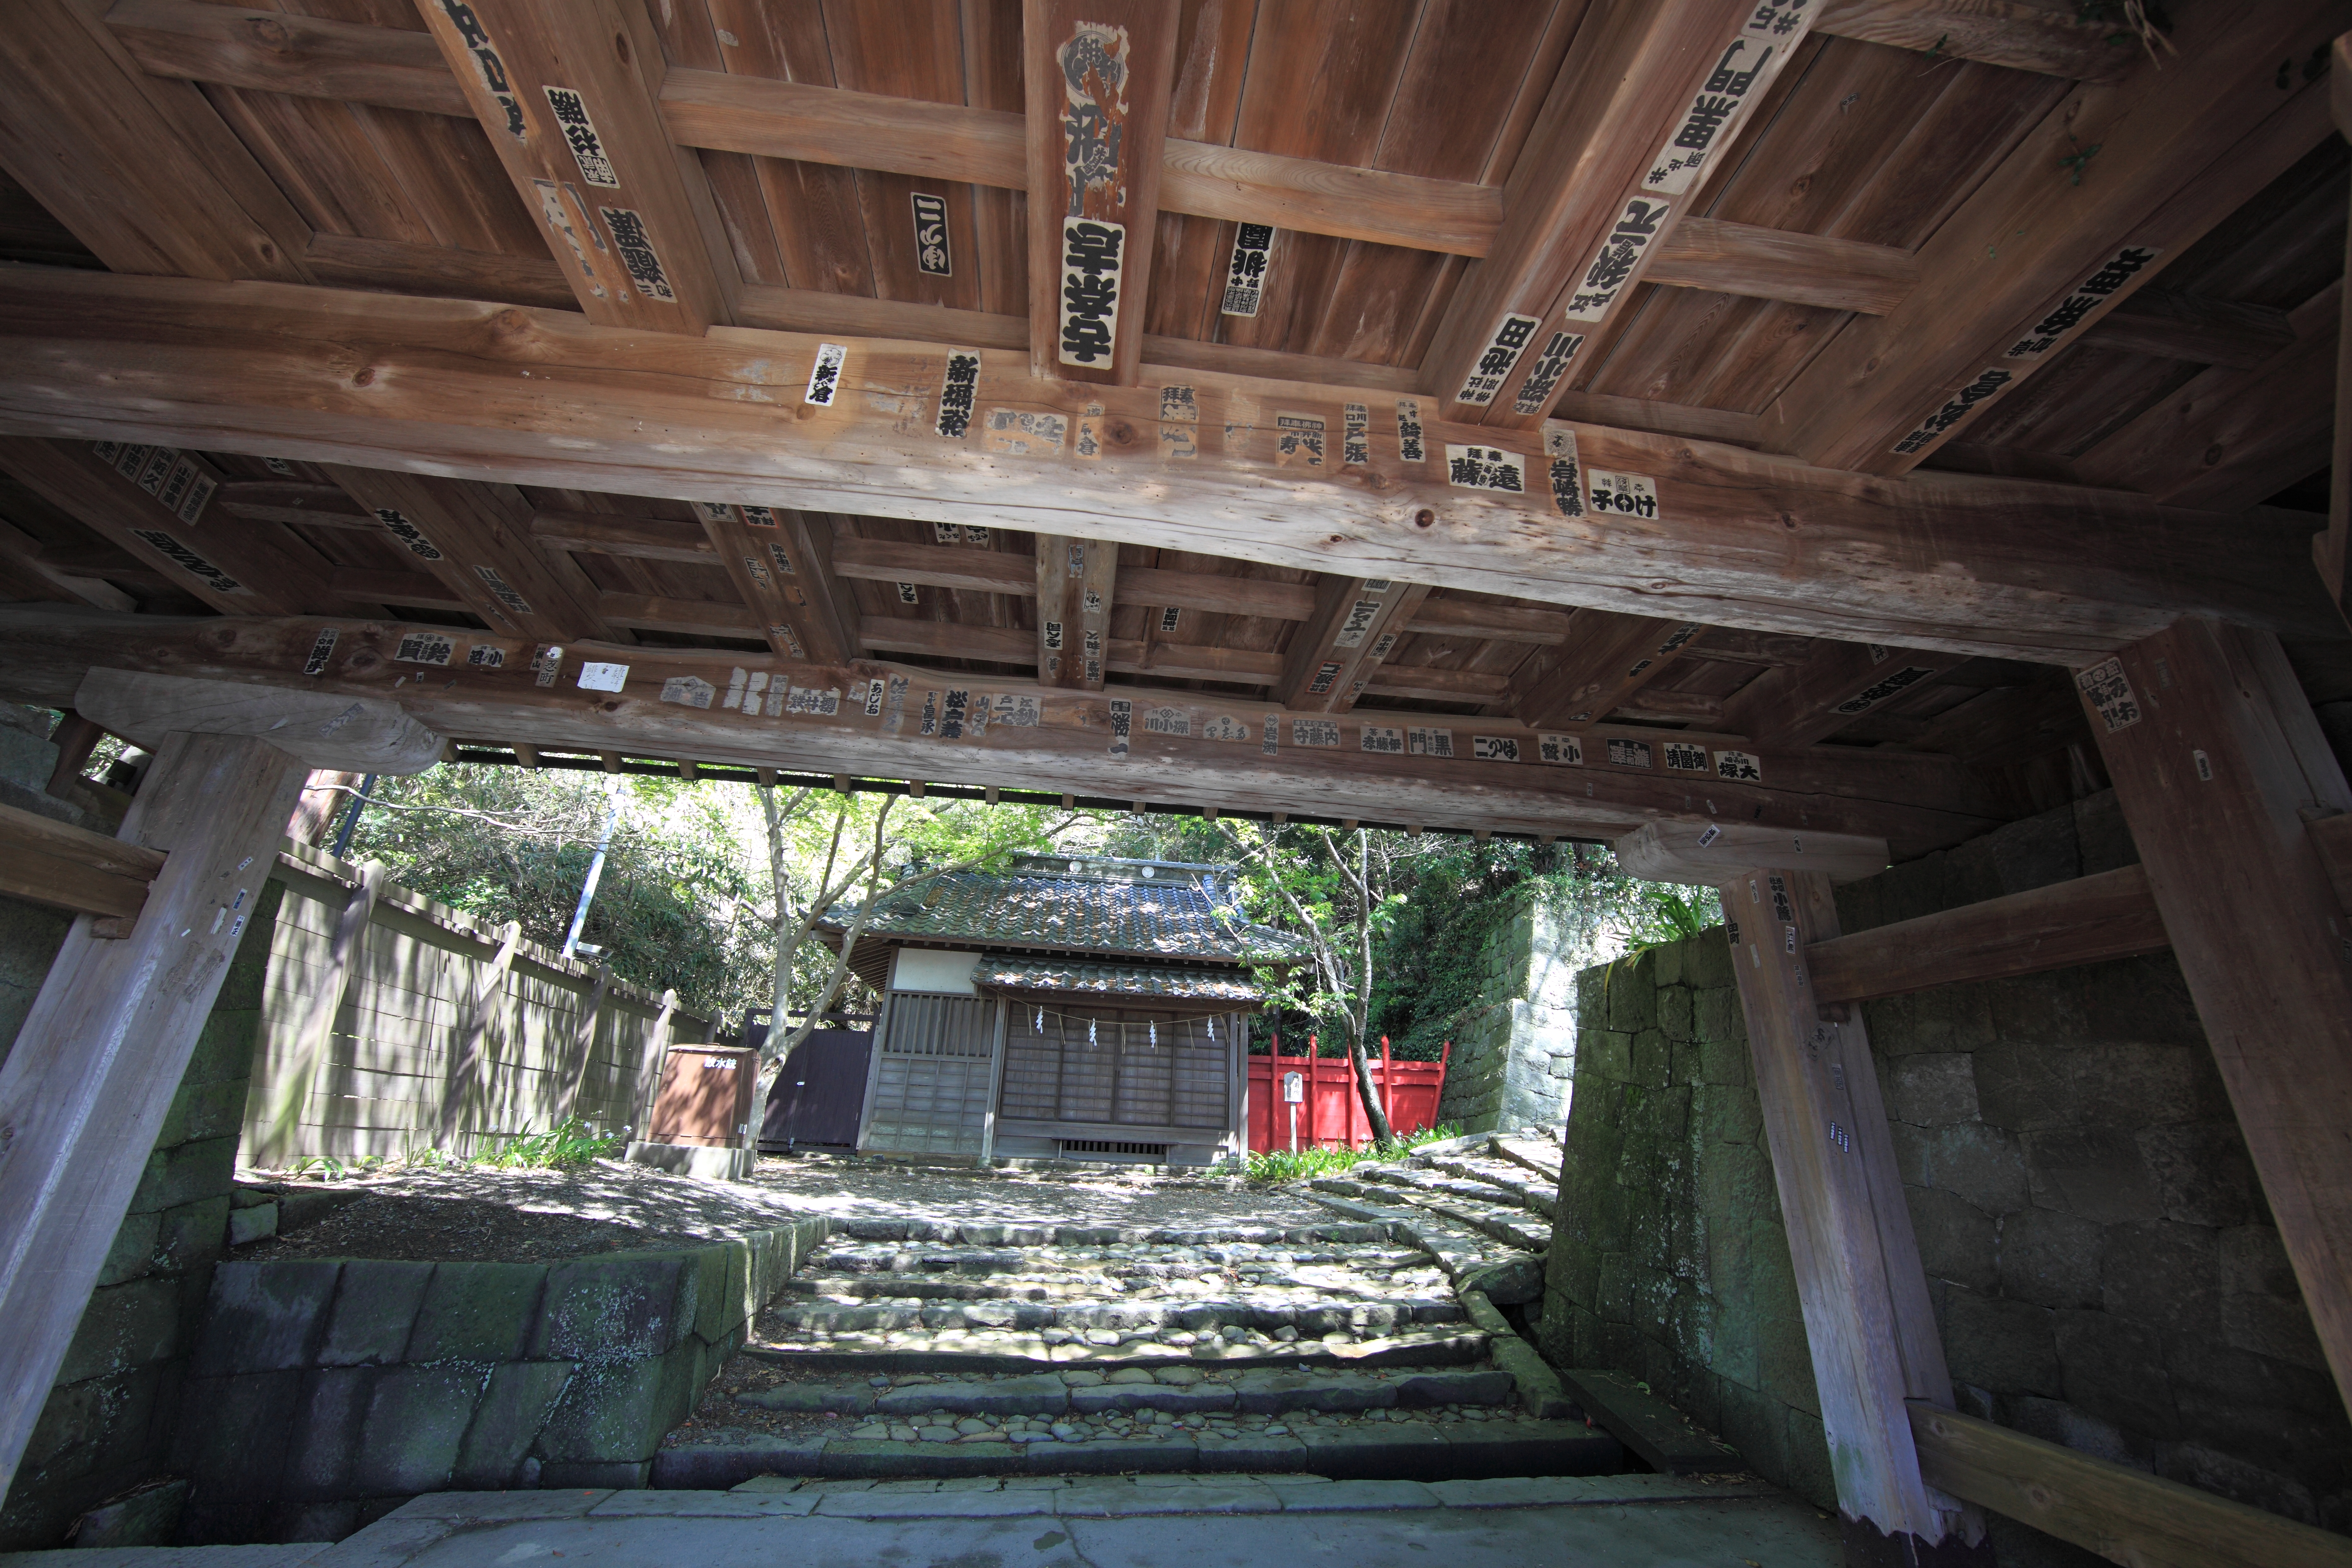
wood, house, home, high, room, gate, shrine, 5d, hires, estate, markii, hi, res, resolution, shizuoka, kunohzantoushouguu